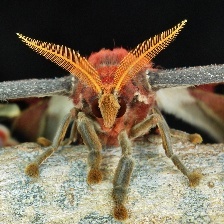
Species: ATLAS MOTH